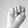
ASL letter: N